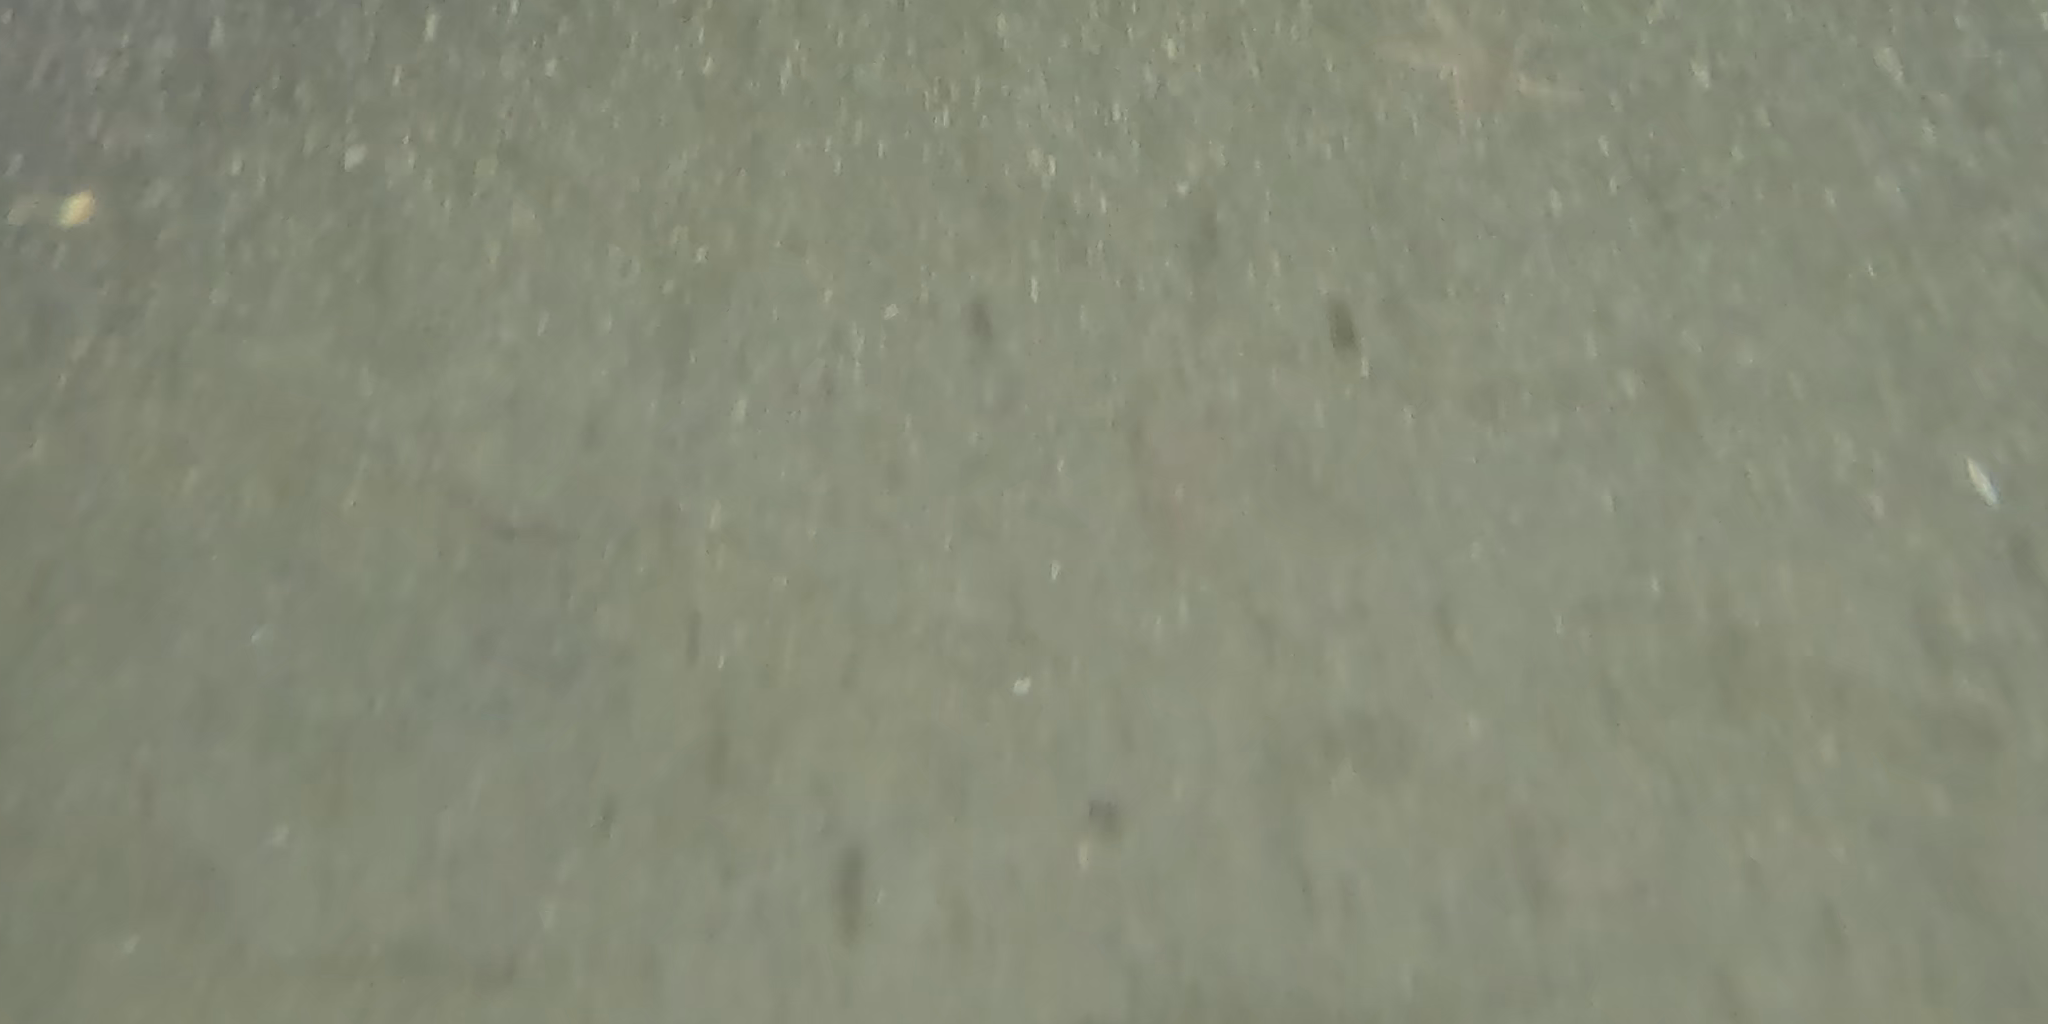
Seabed habitat: bad